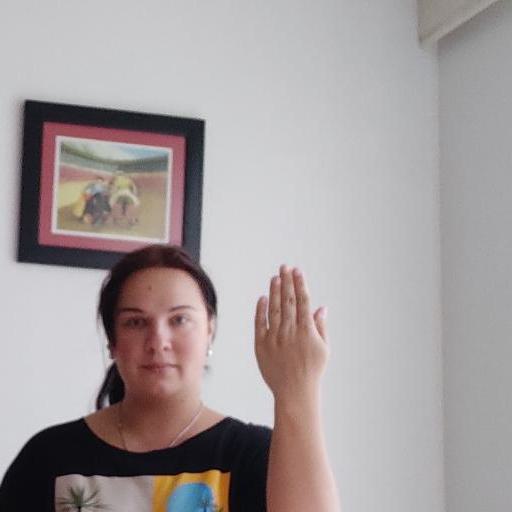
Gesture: stop_inverted